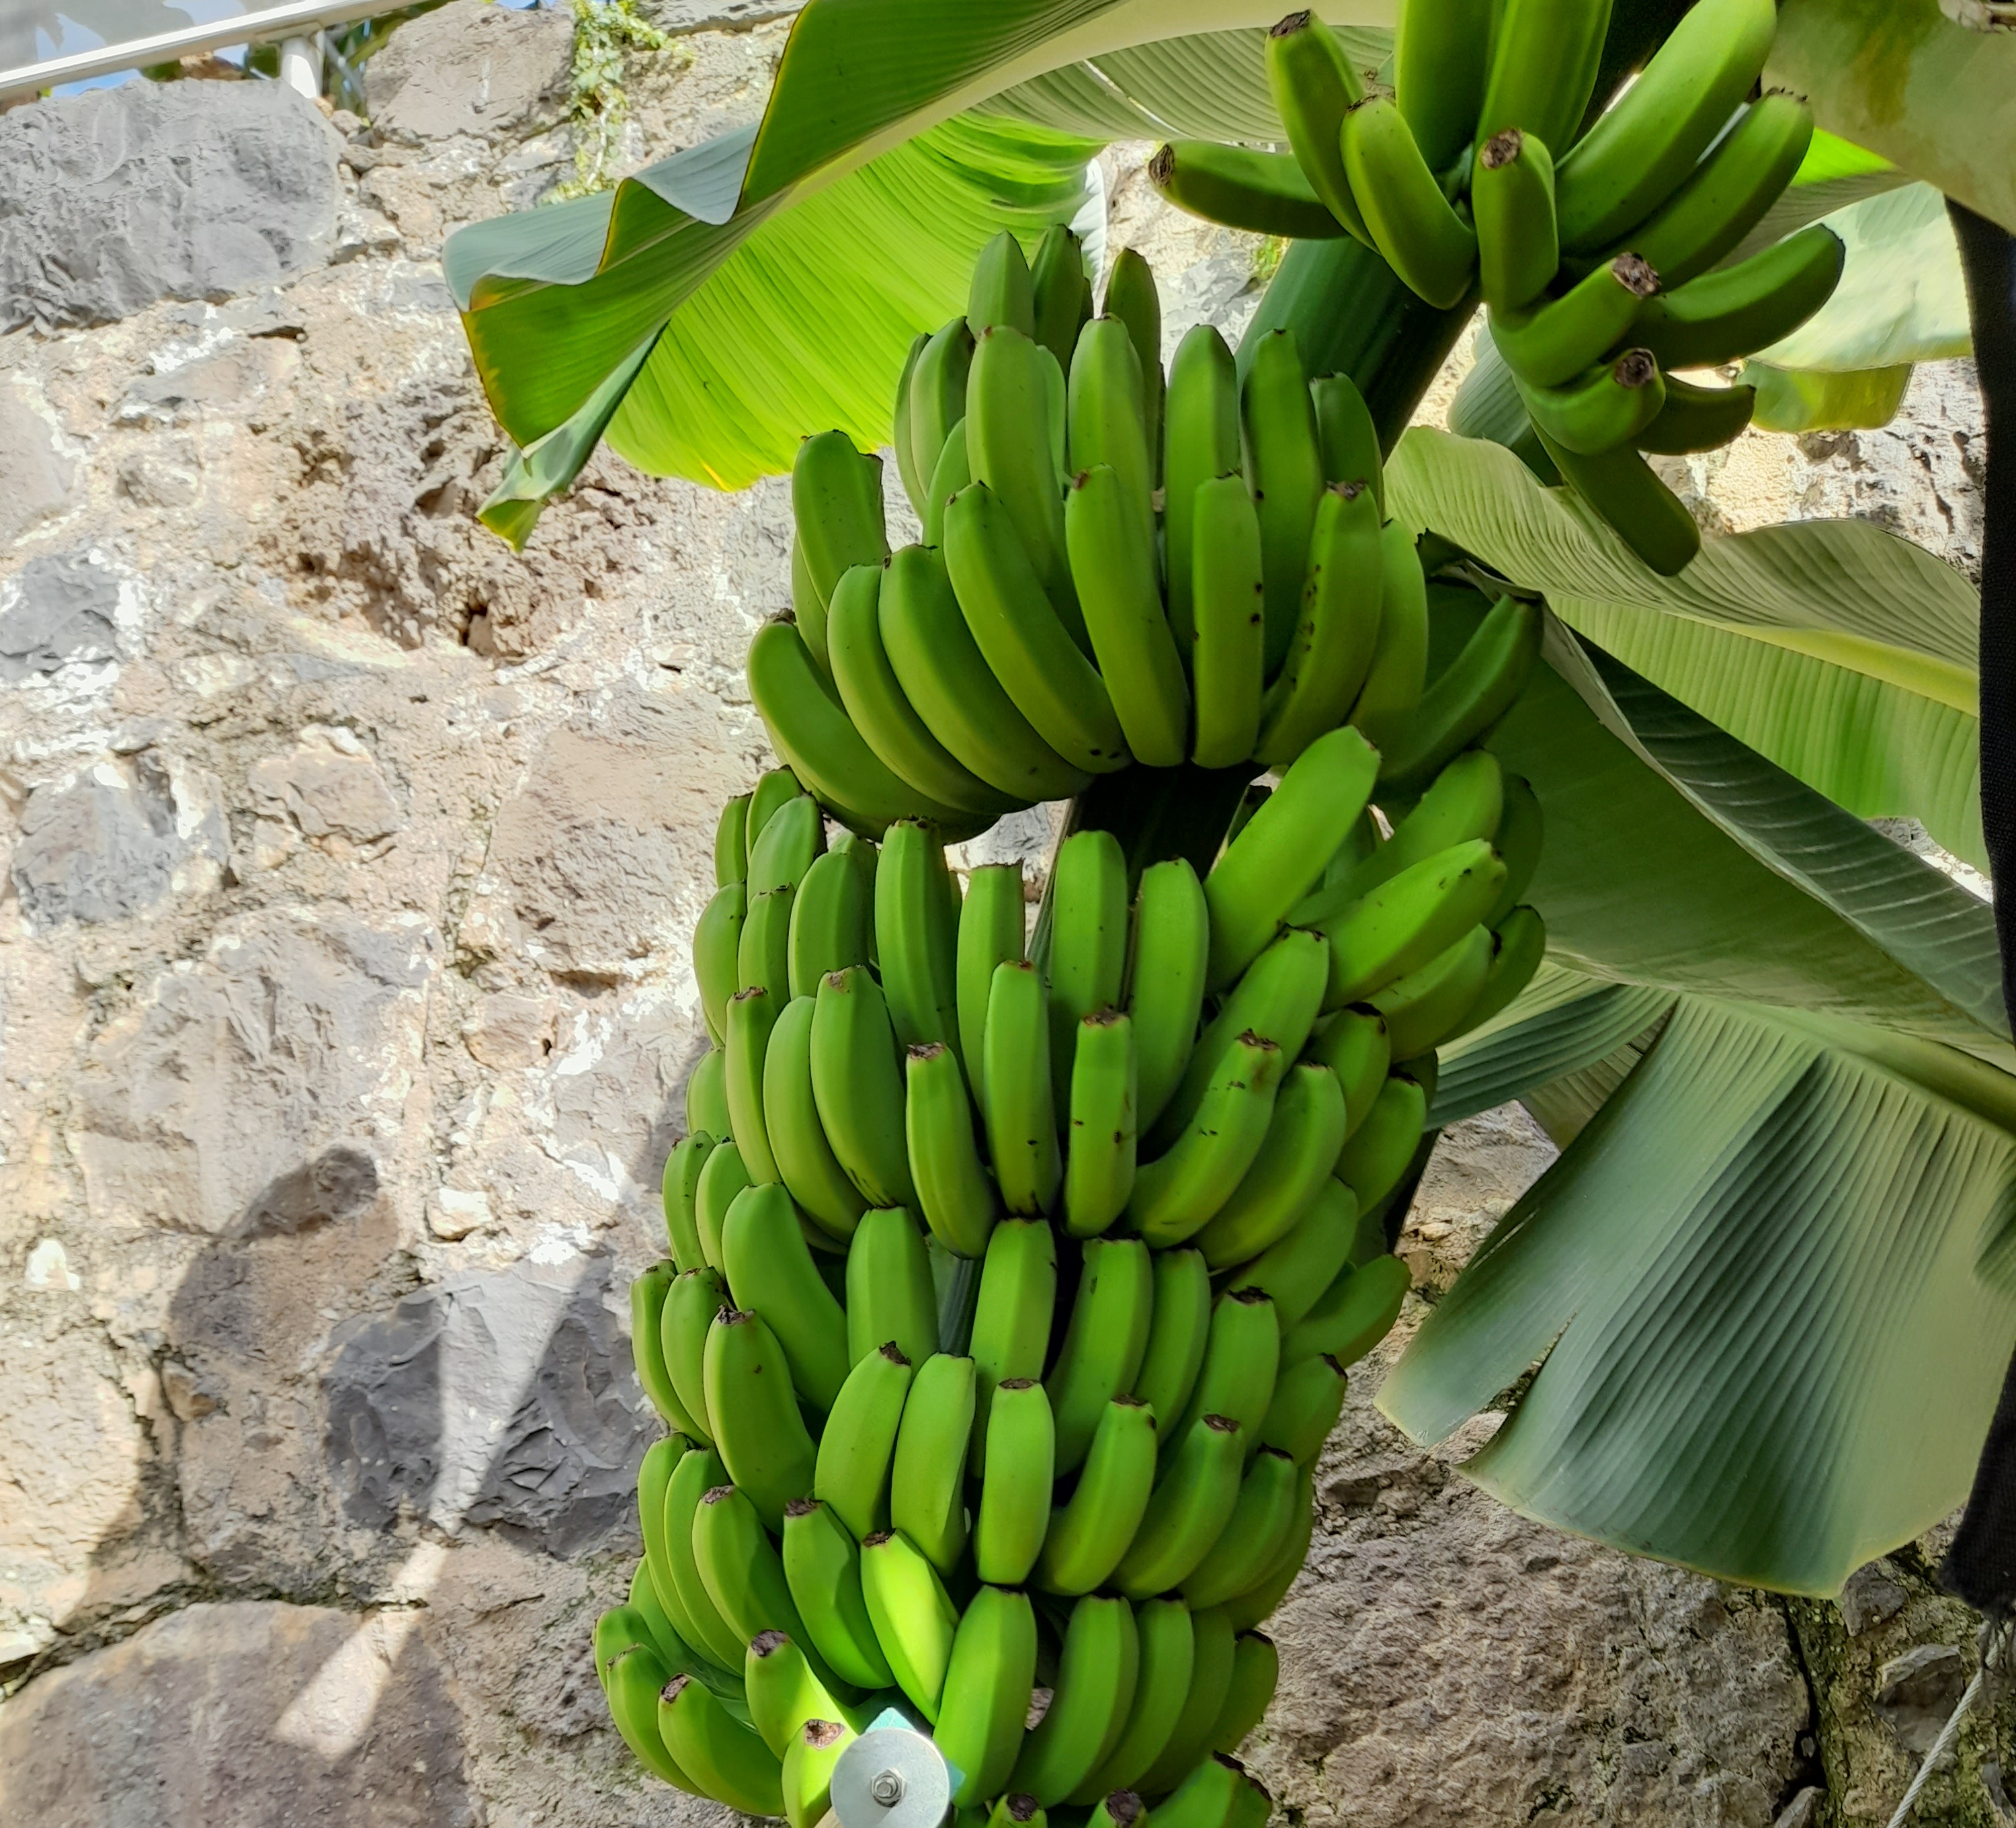
Label: Keep